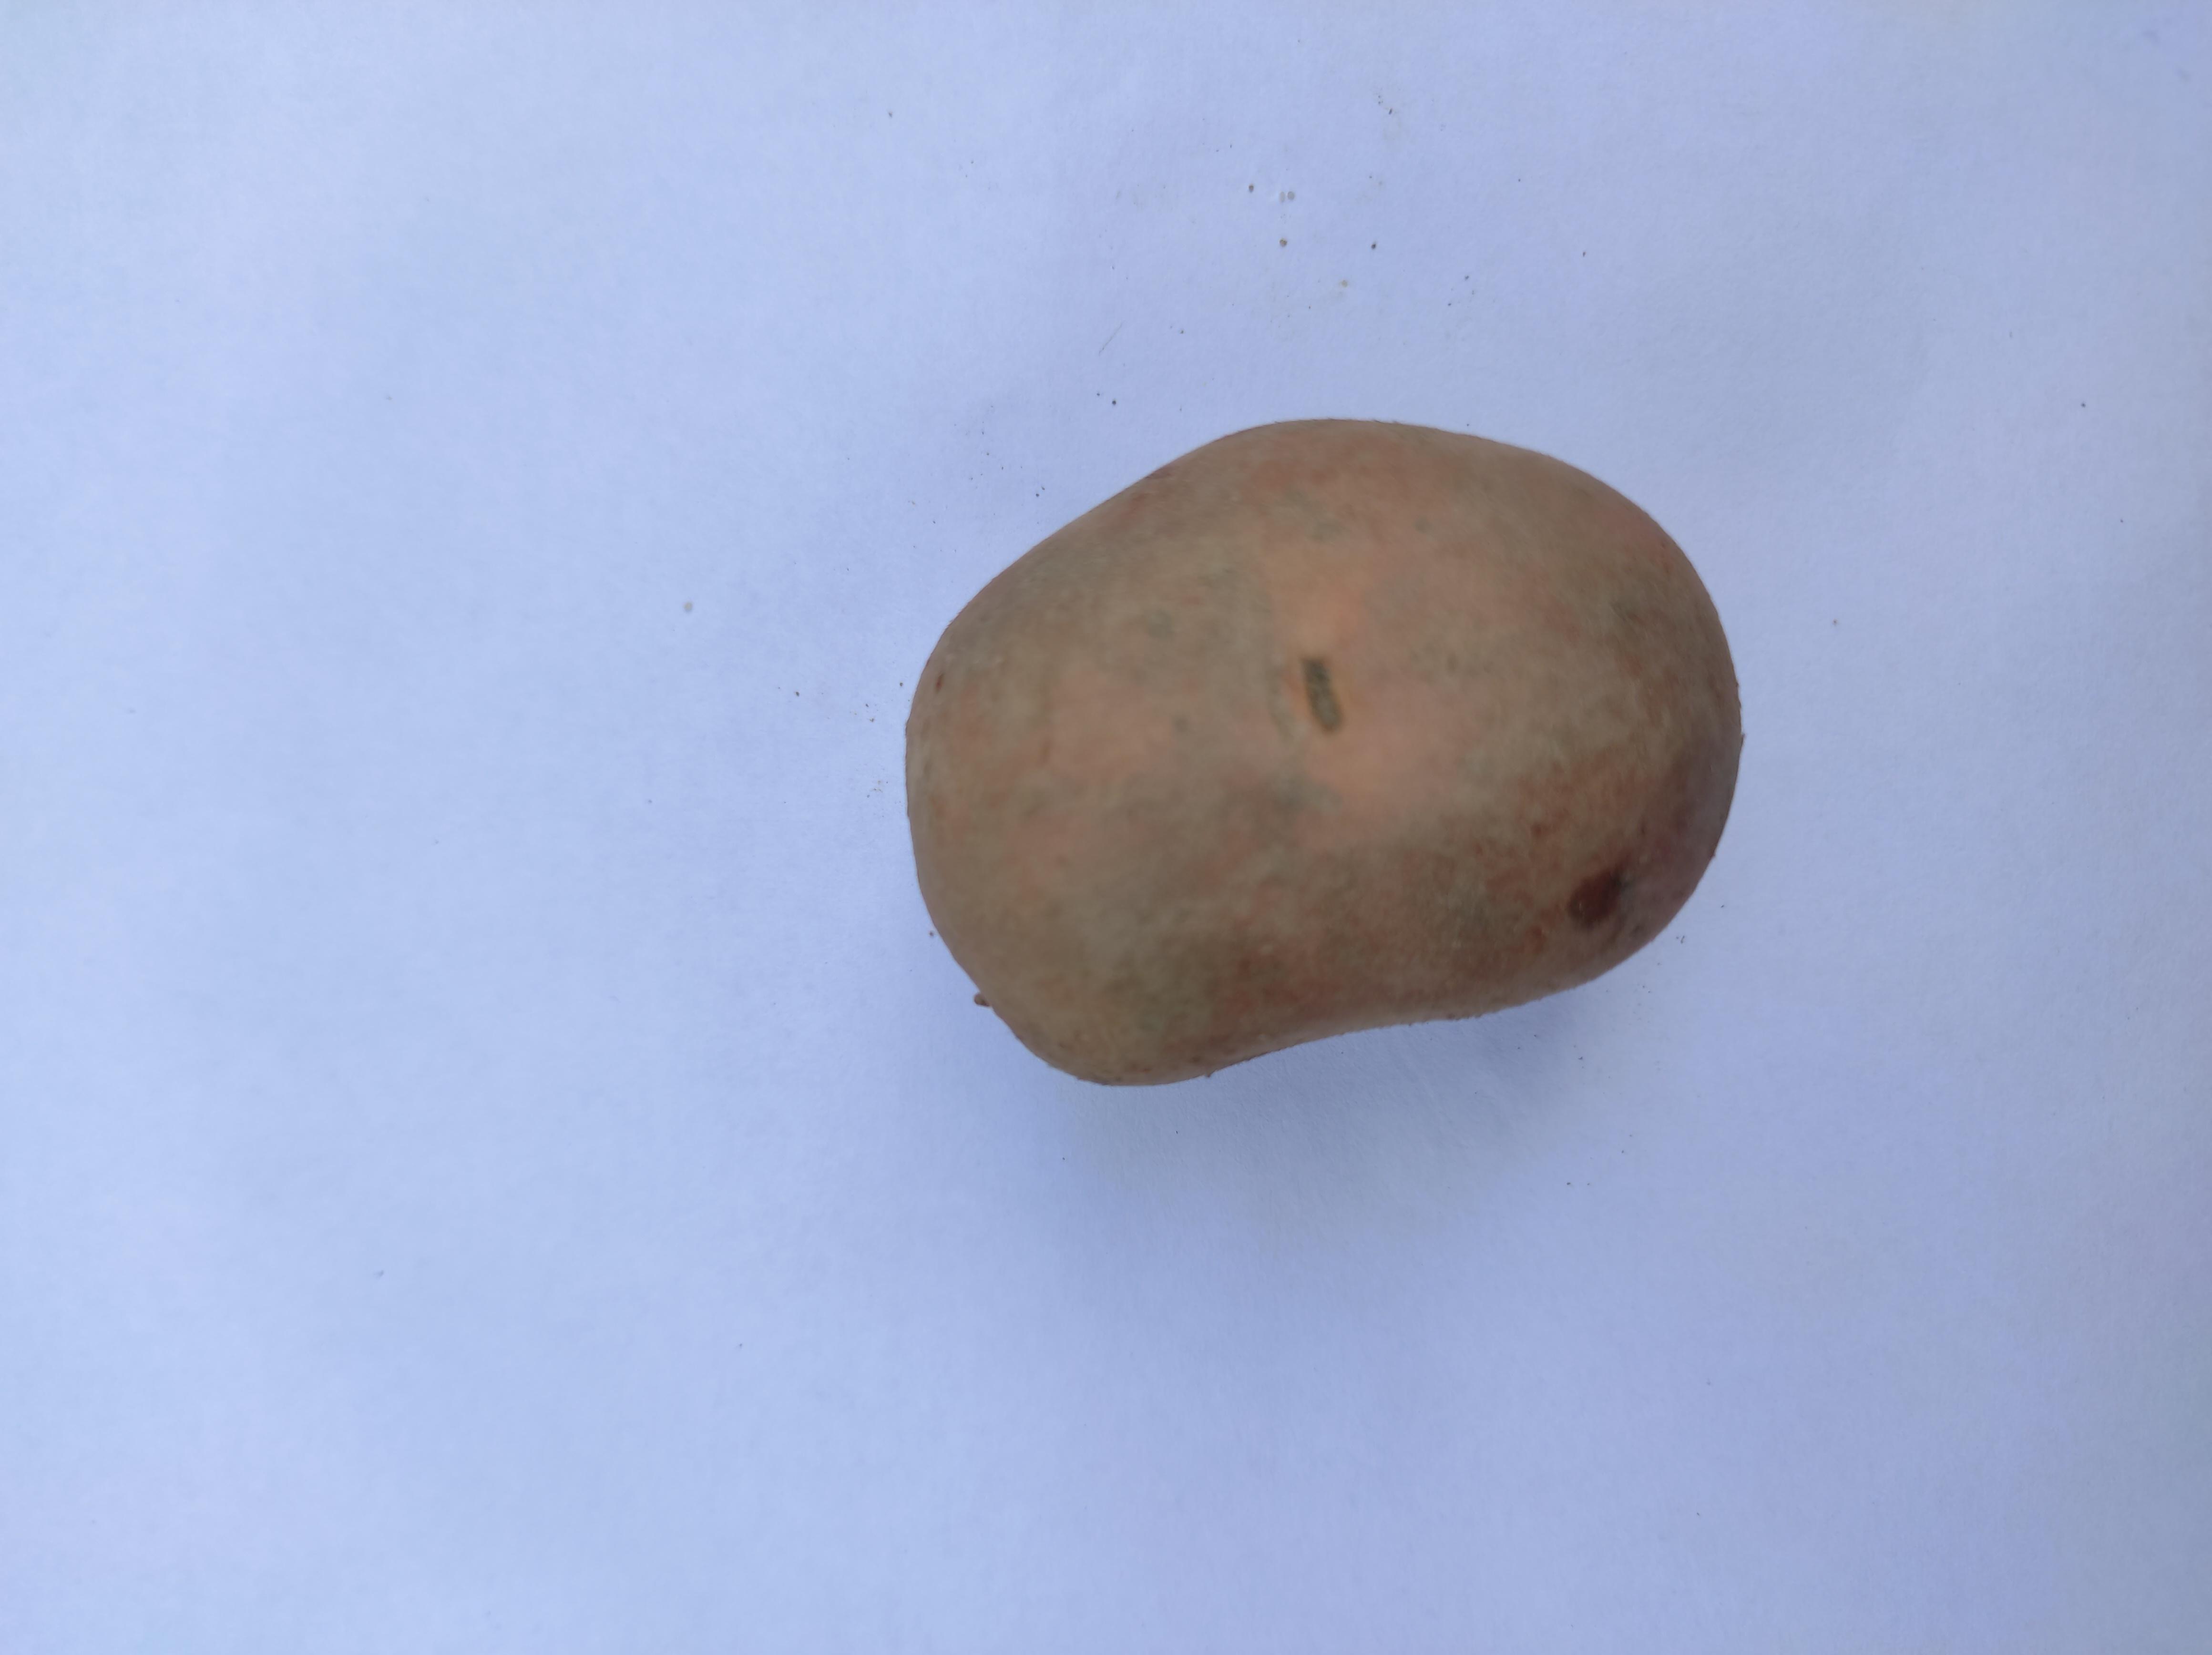
Label: Potato